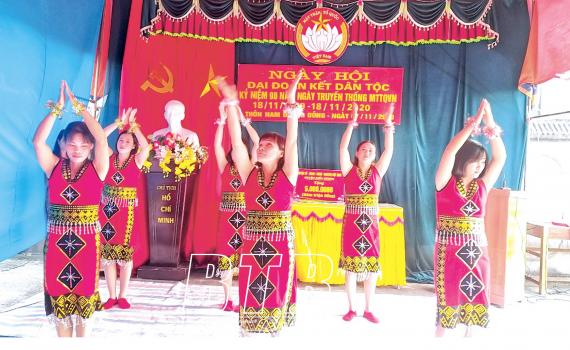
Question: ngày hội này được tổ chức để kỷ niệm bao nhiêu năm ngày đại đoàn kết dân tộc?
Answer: kỷ niệm 90 năm ngày đại đoàn kết dân tộc